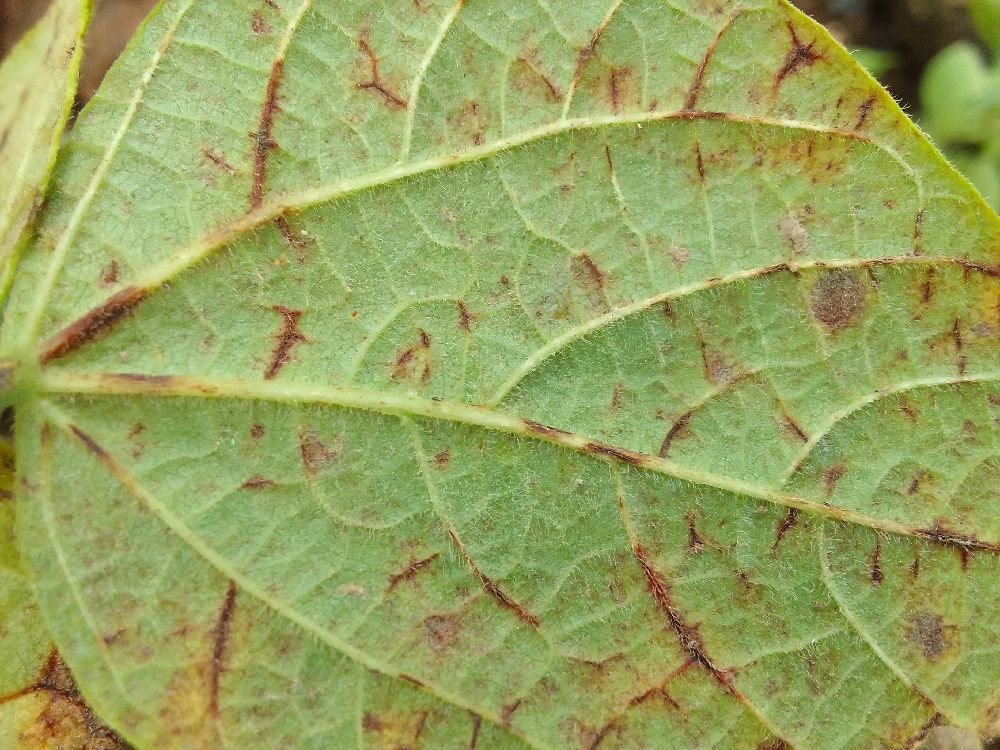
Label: anthracnose